Chief Whitecap

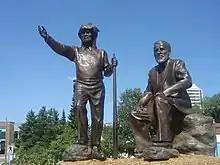
Statue of Chief Whitecap (standing) and John Neilson Lake (seated) in River Landing, Saskatoon

Chief Wapahaska (fl. 1880s), also known as Chief Whitecap and , was a Dakota chief from the area now known as Whitecap Dakota Reserve.